Duiske Abbey

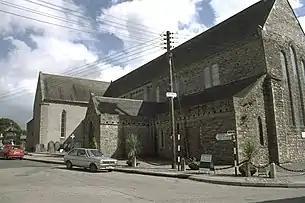
Duiske Abbey as seen Abbey Street

The Abbey was founded in 1204 by William Marshall the elder, earl of Pembroke, and was colonised with monks from Stanley in Wiltshire. The monks may not have arrived at Graiguenamangh until 1207, but it seems that building may have begun in 1204 when the cemetery at Duiske was consecrated. Prior to their relocation to Graiguenamanagh, the monks initially established a settlement at Annamult near Bennettsbridge, constructing a castle and round tower, the ruins of which are still visible.